Atlantic Hotel (Spanish Point, Ireland)

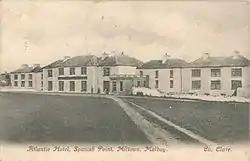
Atlantic Hotel (from a postcard held by the Limerick Museum)

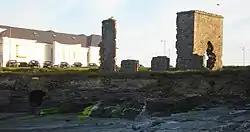
Remaining ruins of the Atlantic Hotel from the seaside. In the background is the Armada Hotel.

The Atlantic Hotel was a hotel in Spanish Point, County Clare, Ireland. It was built around 1810 by Thomas Moroney, a member of the family of local landlords. For several years it was described as the "largest hotel in the British Isles". The hotel closed in the 1930s and, with the exception of one section which continued to operate for a period as a licensed premises, was demolished in the 1940s. A new hotel, the Armada Hotel, was later built on the site.